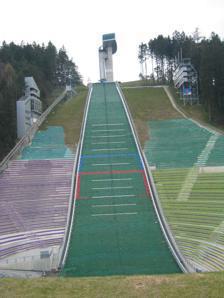
Building: Bergisel Ski Jump
Country: Austria
Year built: 1930
Ski jumping hill in Innsbruck, Austria Bergisel Location Innsbruck Austria Opened 1930 Expanded 1964 and 2003 Size K–point K-120 Hill size HS128 Hill record Michael Hayböck (138.0 m in 2015)                        = Unofficial: Jan Hörl (AUT) 144.0 m in 2019 Top events Olympics 1964 , 1976 World Championships 1933 , 1985 , 2019 The Bergisel Ski Jump ( German : Bergiselschanze ), whose stadium has a capacity of 26,000, is a ski jumping hill located in Bergisel in Innsbruck , Austria . It is one of the more important venues in the FIS Ski Jumping World Cup , annually hosting the third competition of the prestigious Four Hills Tournament . Its first competitions were held in the 1920s using simple wood constructions . The larger hill was first built in 1930 and was rebuilt before the 1964 Winter Olympics for the individual large hill event . Twelve years later, the venue hosted the same event in the 1976 Winter Olympics . The hill in its current form was finished in 2003 and was designed by the British Iraqi architect Zaha Hadid . See also List of ski jumping hills References